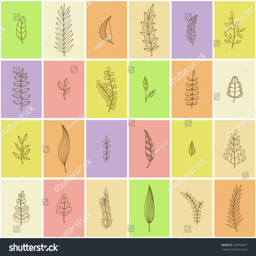
leaves on the colorful tiles .